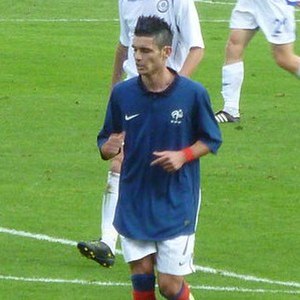
Rémy Cabella
Rémy Cabella er en fransk fodboldspiller, der spiller for Saint-Étienne, udlejet fra Olympique Marseille. Han har tidligere også repræsenteret Montpellier HSC samt Newcastle United i England